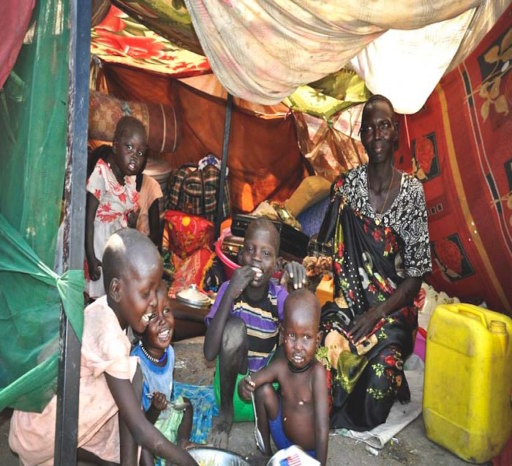
a family in a makeshift shelter at a compound .